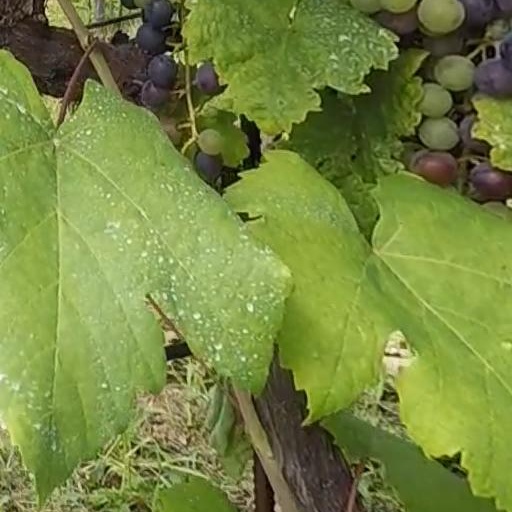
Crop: grape